Aloys Felke

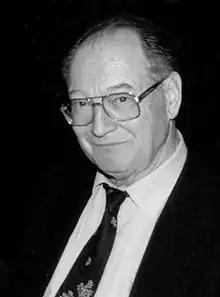
Aloys Felke.

Aloys Felke (20 February 1927, in Laufersweiler – 13 January 1997, in Sohren) was a German politician and furniture manufacturer.